Charles Meredith (actor)

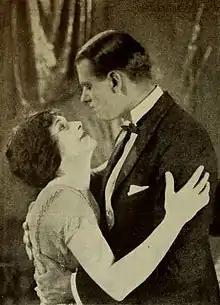
With Anna Lehr in "The Cradle" (1922)

"Simple Souls" starred Blanche Sweet with Meredith as the leading man. Produced by Jesse D. Hampton, it was a fairy tale of "a little shopgirl who marries a duke". Meredith's duke was also a "simple soul", an amateur biologist who naively gives the little shopgirl money to buy books, they being her refuge from drudgery. Another fairy tale of a story was "The Perfect Woman", which starred Constance Talmadge and was produced by Joseph M. Schenck for First National Film Distributors. Meredith's character believes he's a woman-hater, until he is rescued by Talmadge from anarchists. "The Little 'Fraid Lady", starring Mae Marsh, was a production of the independent Robertson-Cole Pictures Corporation. Marsh played an artist who has isolated herself in the woods through distrust of people; Meredith is the man who reaches through her suspicion.